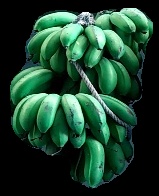
Variety: rasbale
Grade: grade2